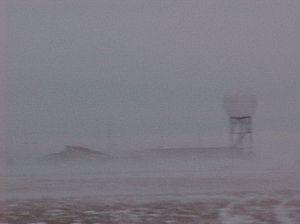
Le blizzard désigne deux phénomènes météorologiques neigeux différents abaissant la visibilité et causant le fameux blanc dehors des francophones d'Amérique du Nord :
La poudrerie est de la neige déjà au sol qui est soulevée et poussée sous l'effet du vent. On parle de poudrerie élevée ou tout simplement de poudrerie si la visibilité est réduite. Lorsque le vent soulève la neige sous le niveau du regard et ne restreint pas la visibilité, il s'agit de poudrerie basse. Les Européens parleront de chasse-neige élevée et de chasse-neige basse. Régionalement, aux îles de Saint-Pierre-et-Miquelon, le phénomène est appelé poudrin ou poudrin de choquette. Le code METAR pour la poudrerie basse est DRSN et celle pour la poudrerie élevée est BLSN.